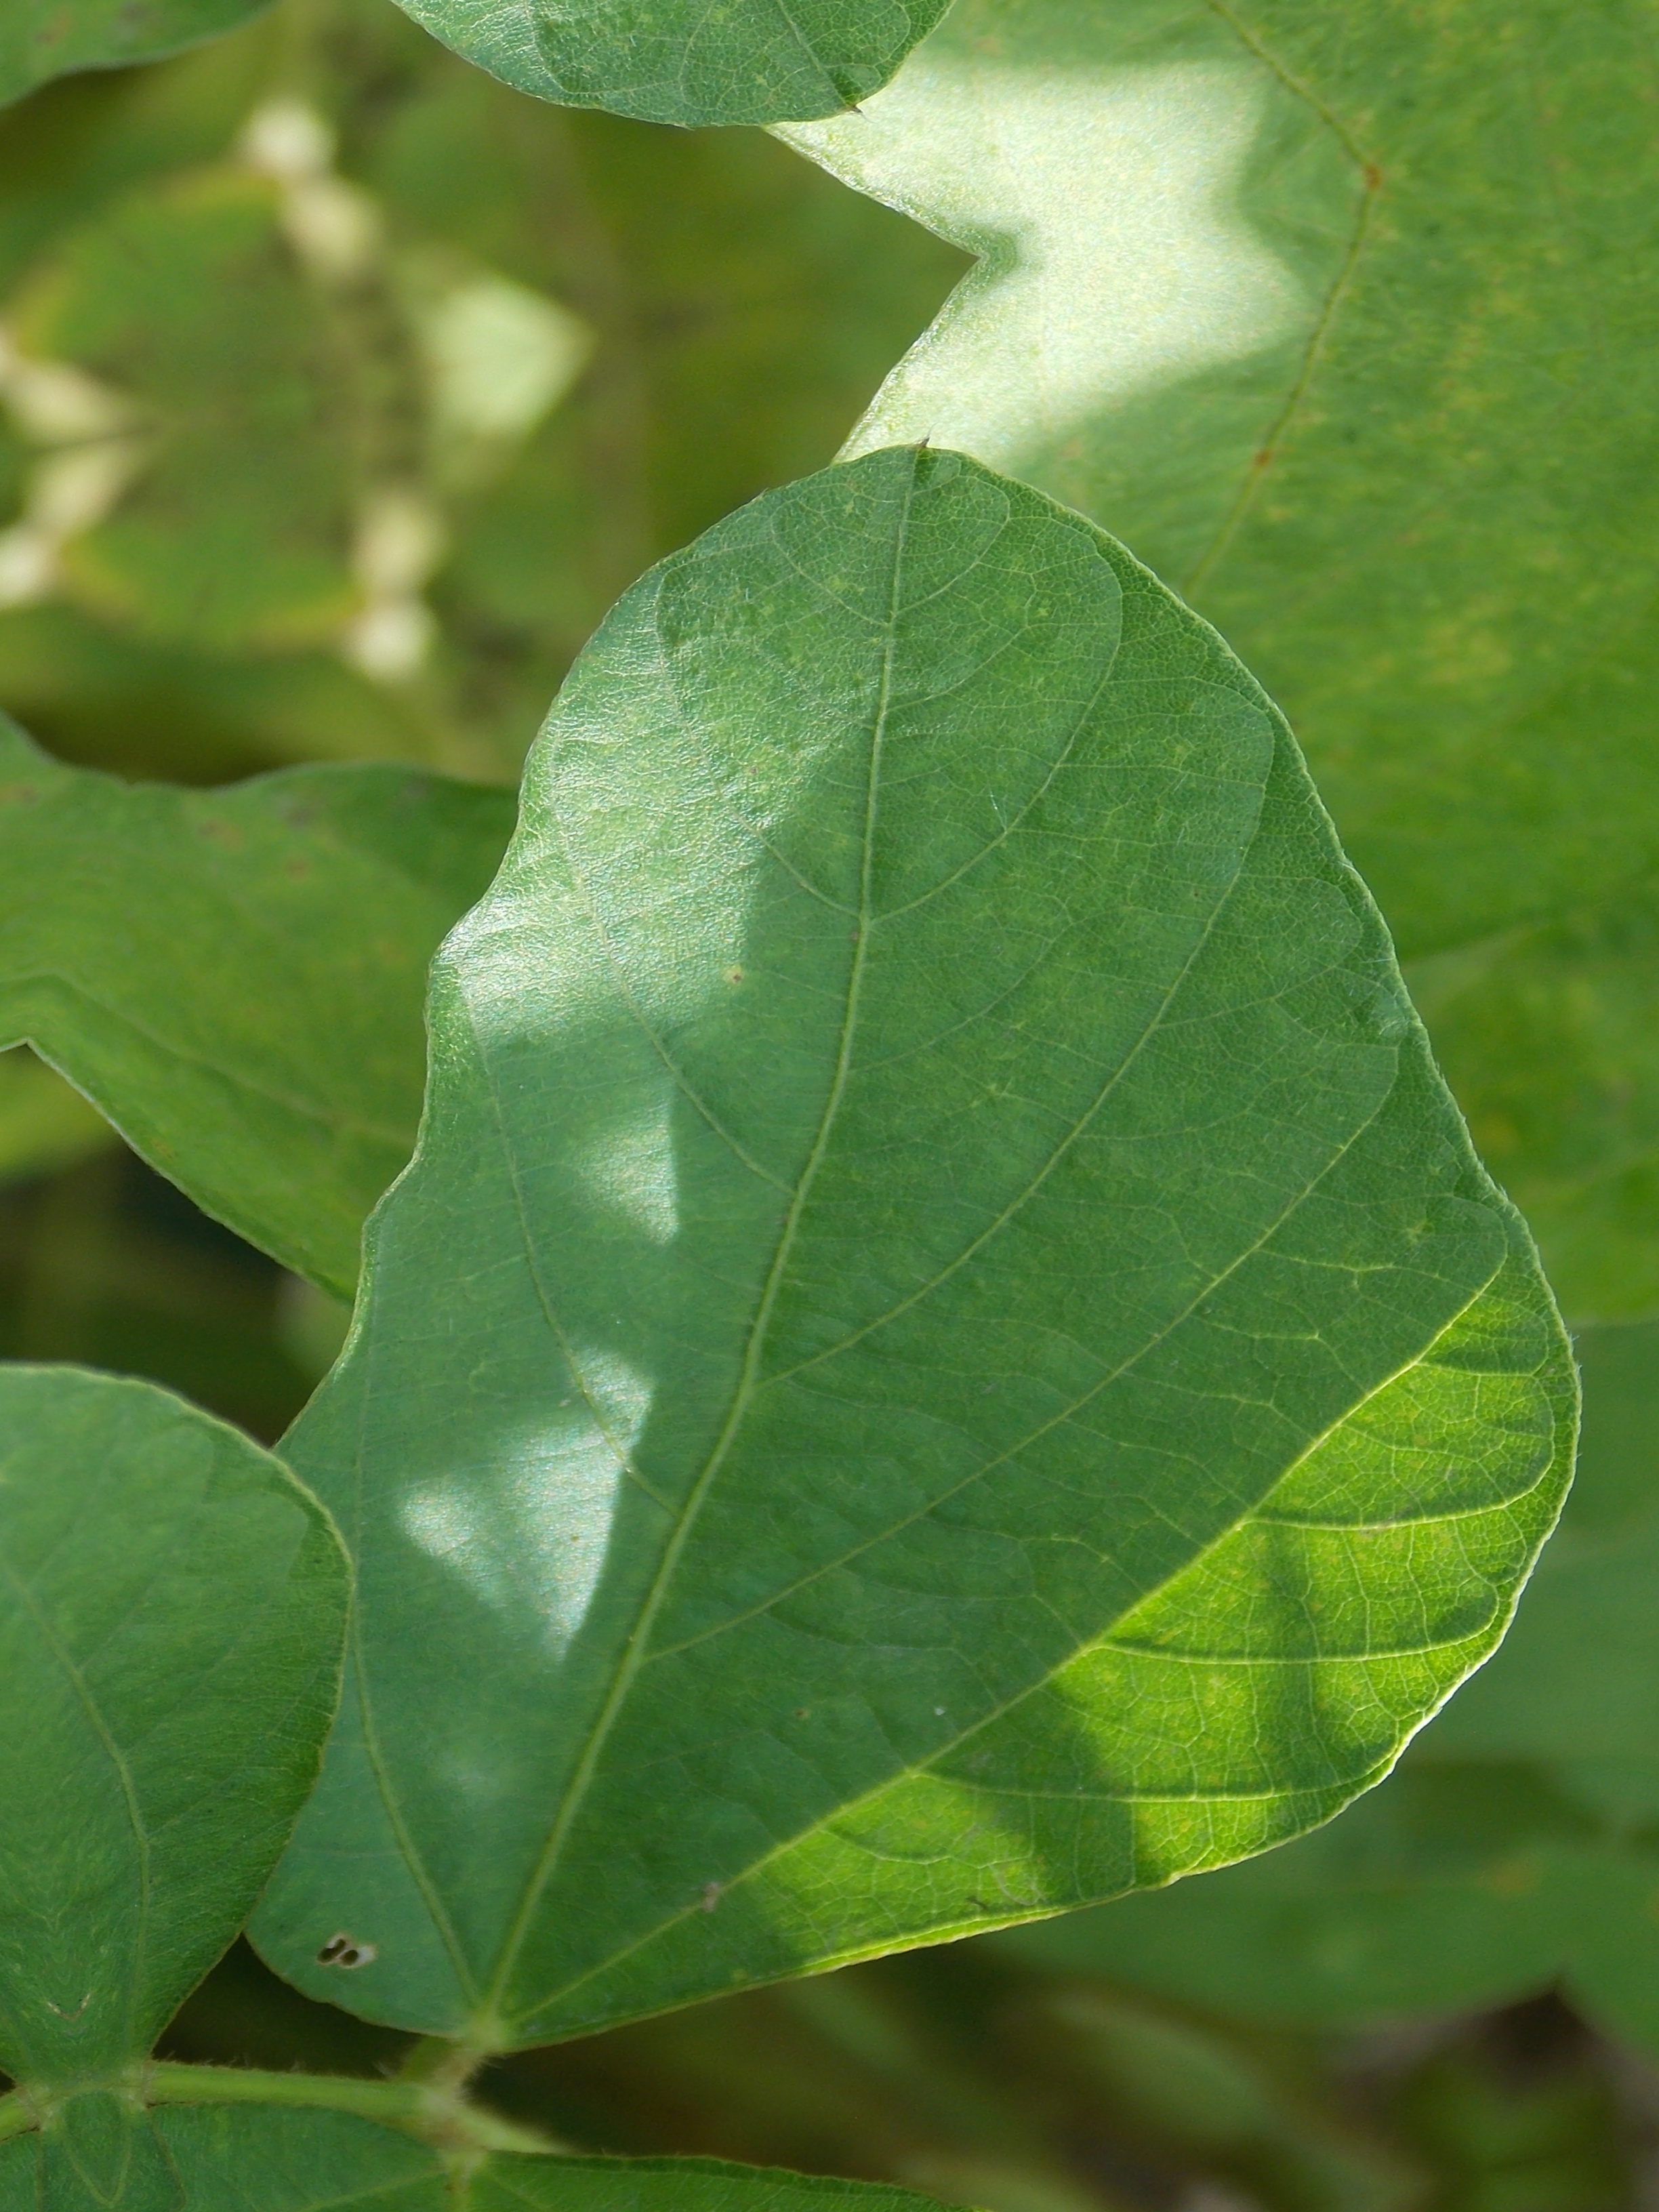
Label: Disease